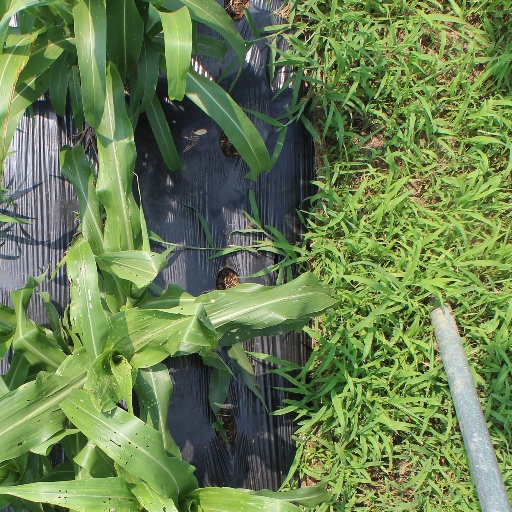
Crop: sorghum